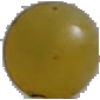
Label: Grape White 3